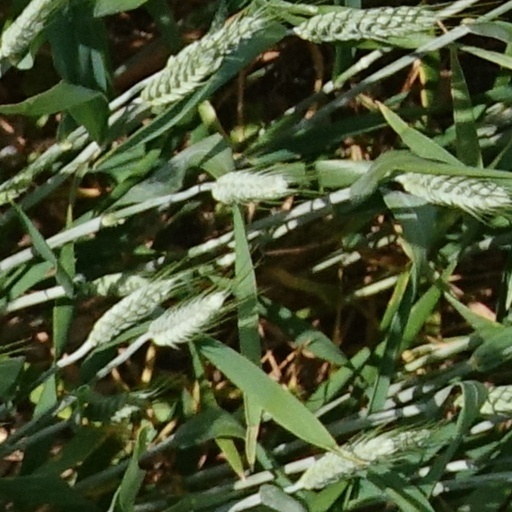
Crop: wheat